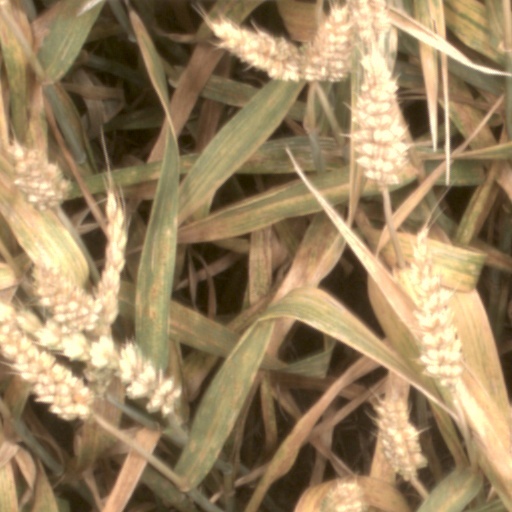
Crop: wheat